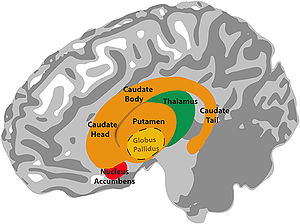
Basalganglier
Basalgangliernes anatomi
Basalganglier er områder af grå hjernesubstans, der er placeret dybt i hver af storhjernens halvdele. De er ikke egentlige ganglier og betegnes også basalkerner eller nuclei basales.